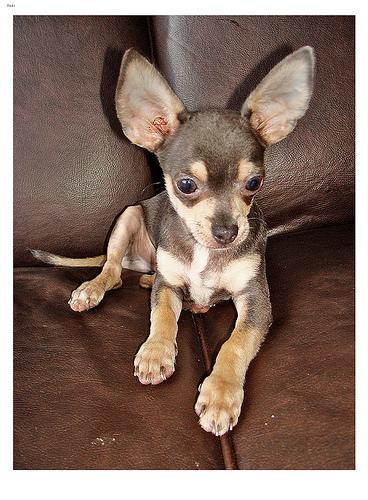
Breed: chihuahua